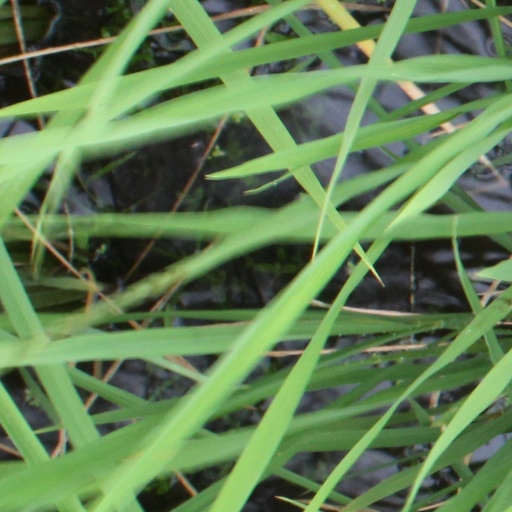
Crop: rice